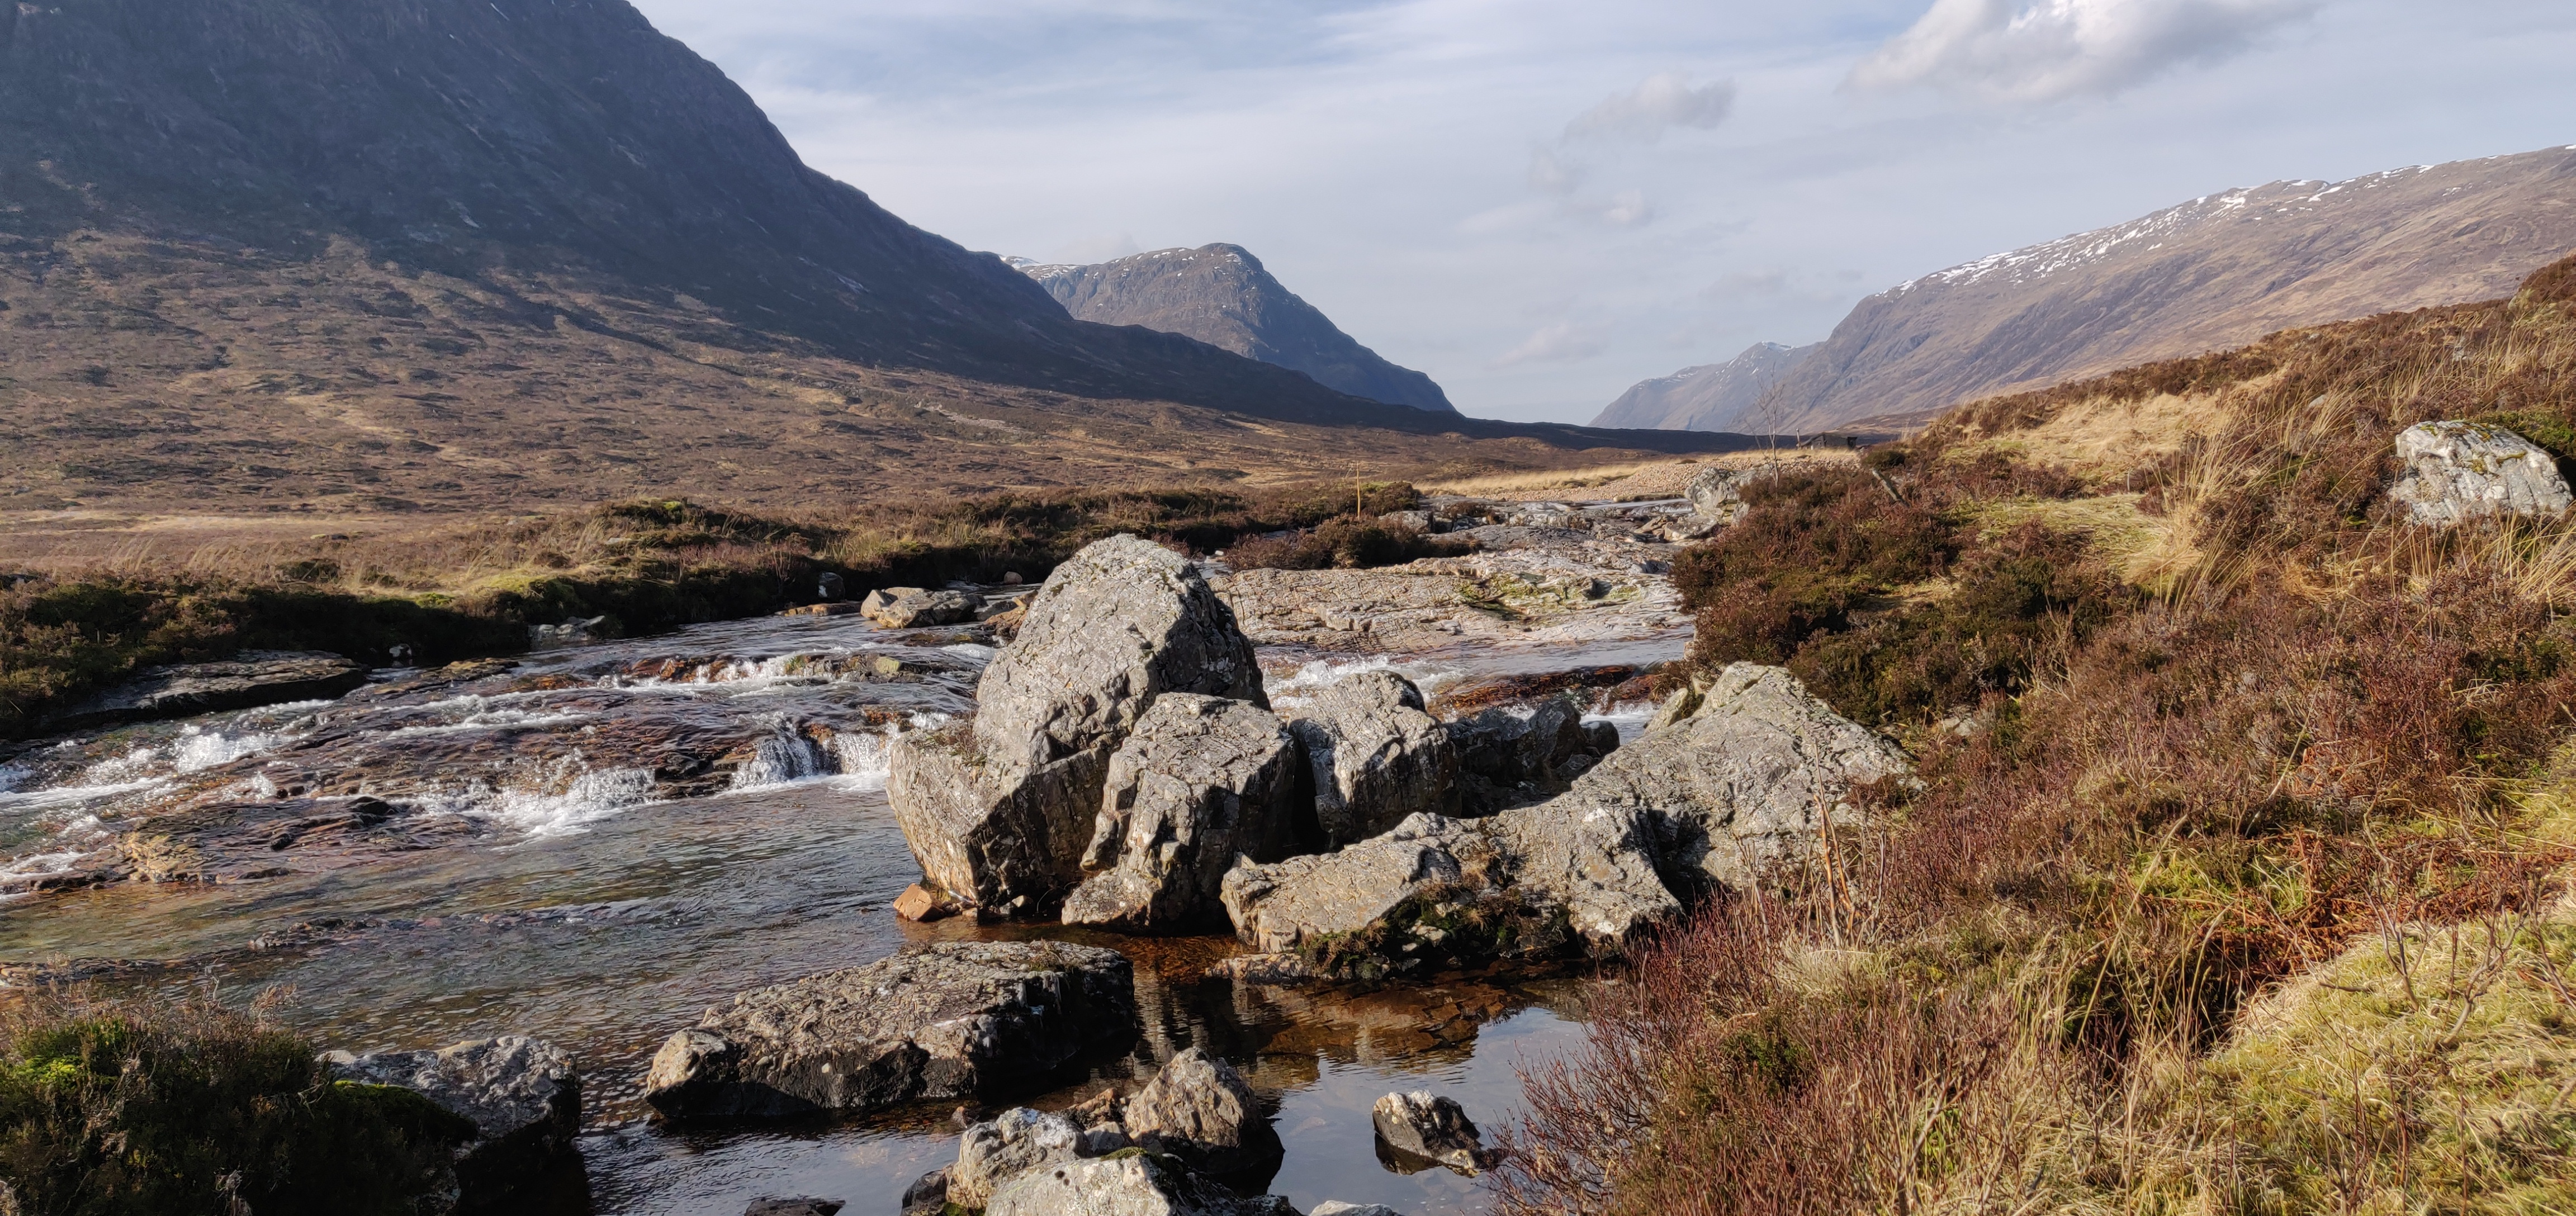
scotland, highlands, mountains, mountainous landforms, natural landscape, mountain, highland, wilderness, rock, fell, hill, valley, wadi, landscape, outcrop, river, geology, national park, formation, tarn, mountain range, bedrock, plateau, ridge, stream